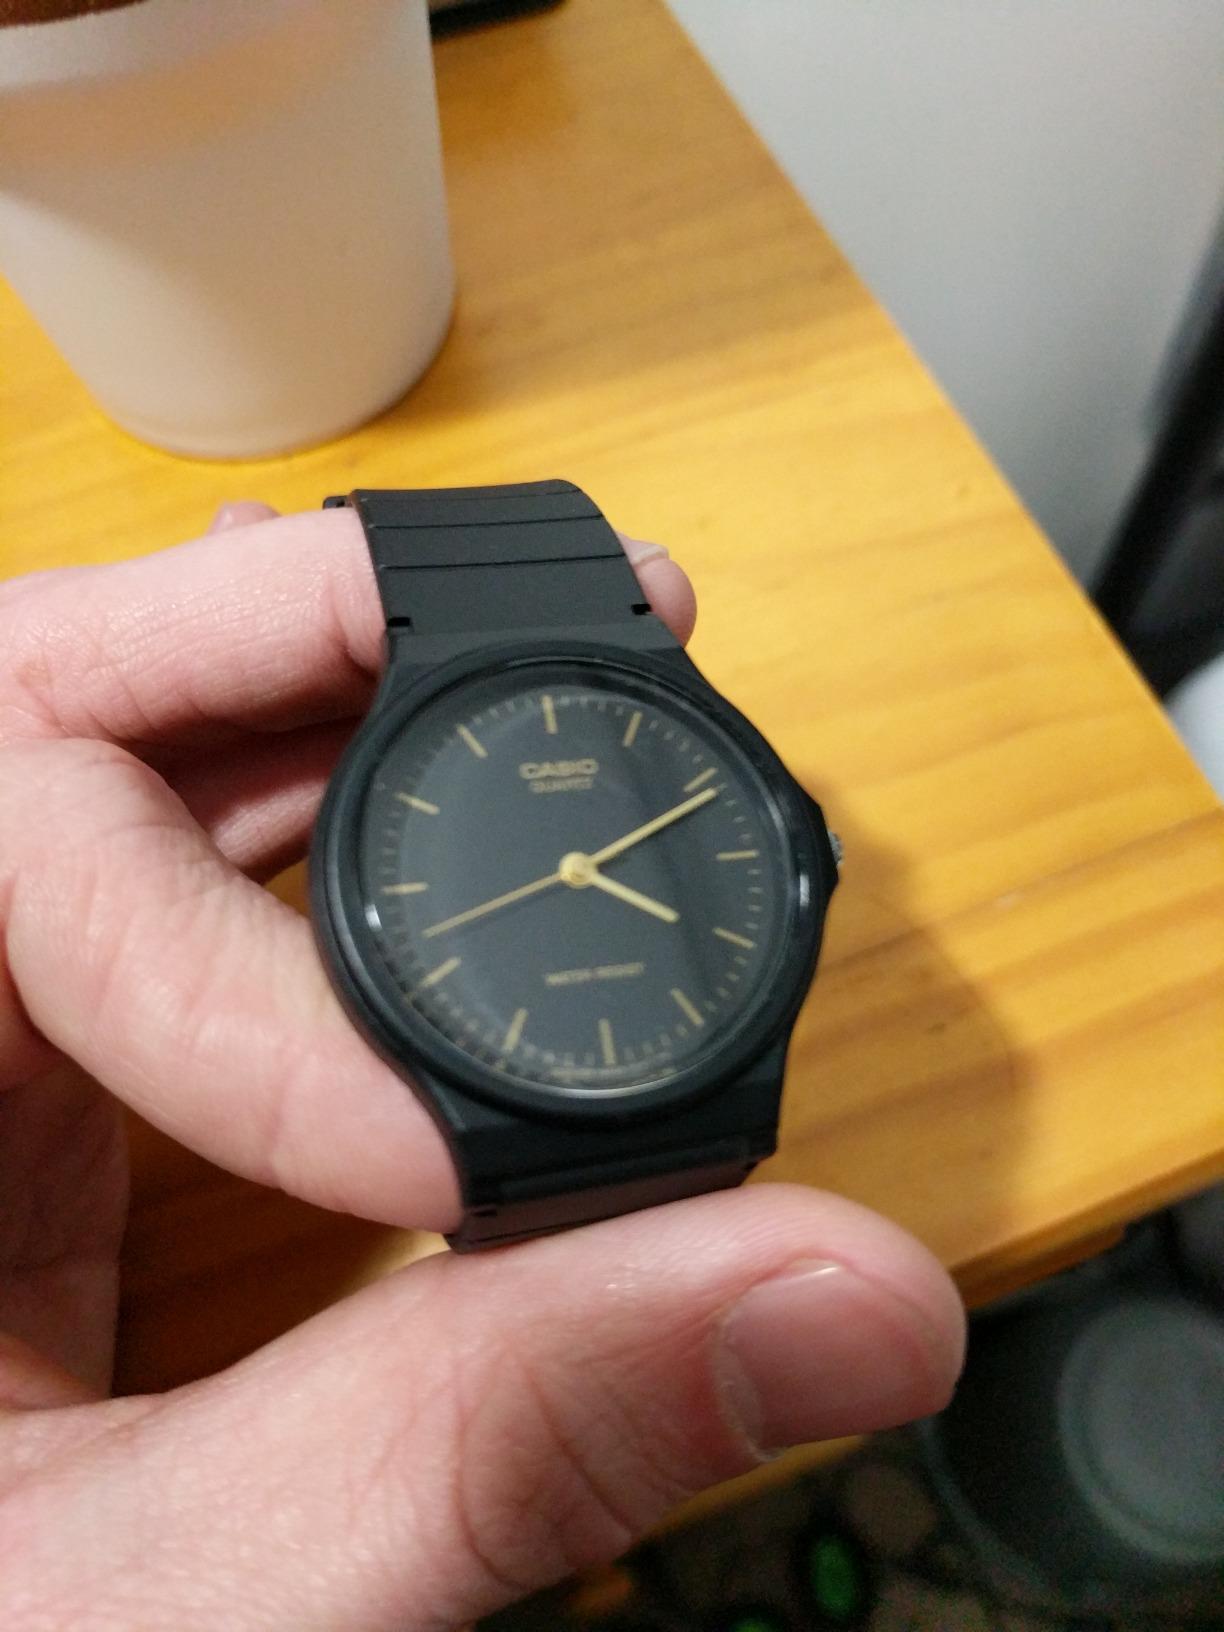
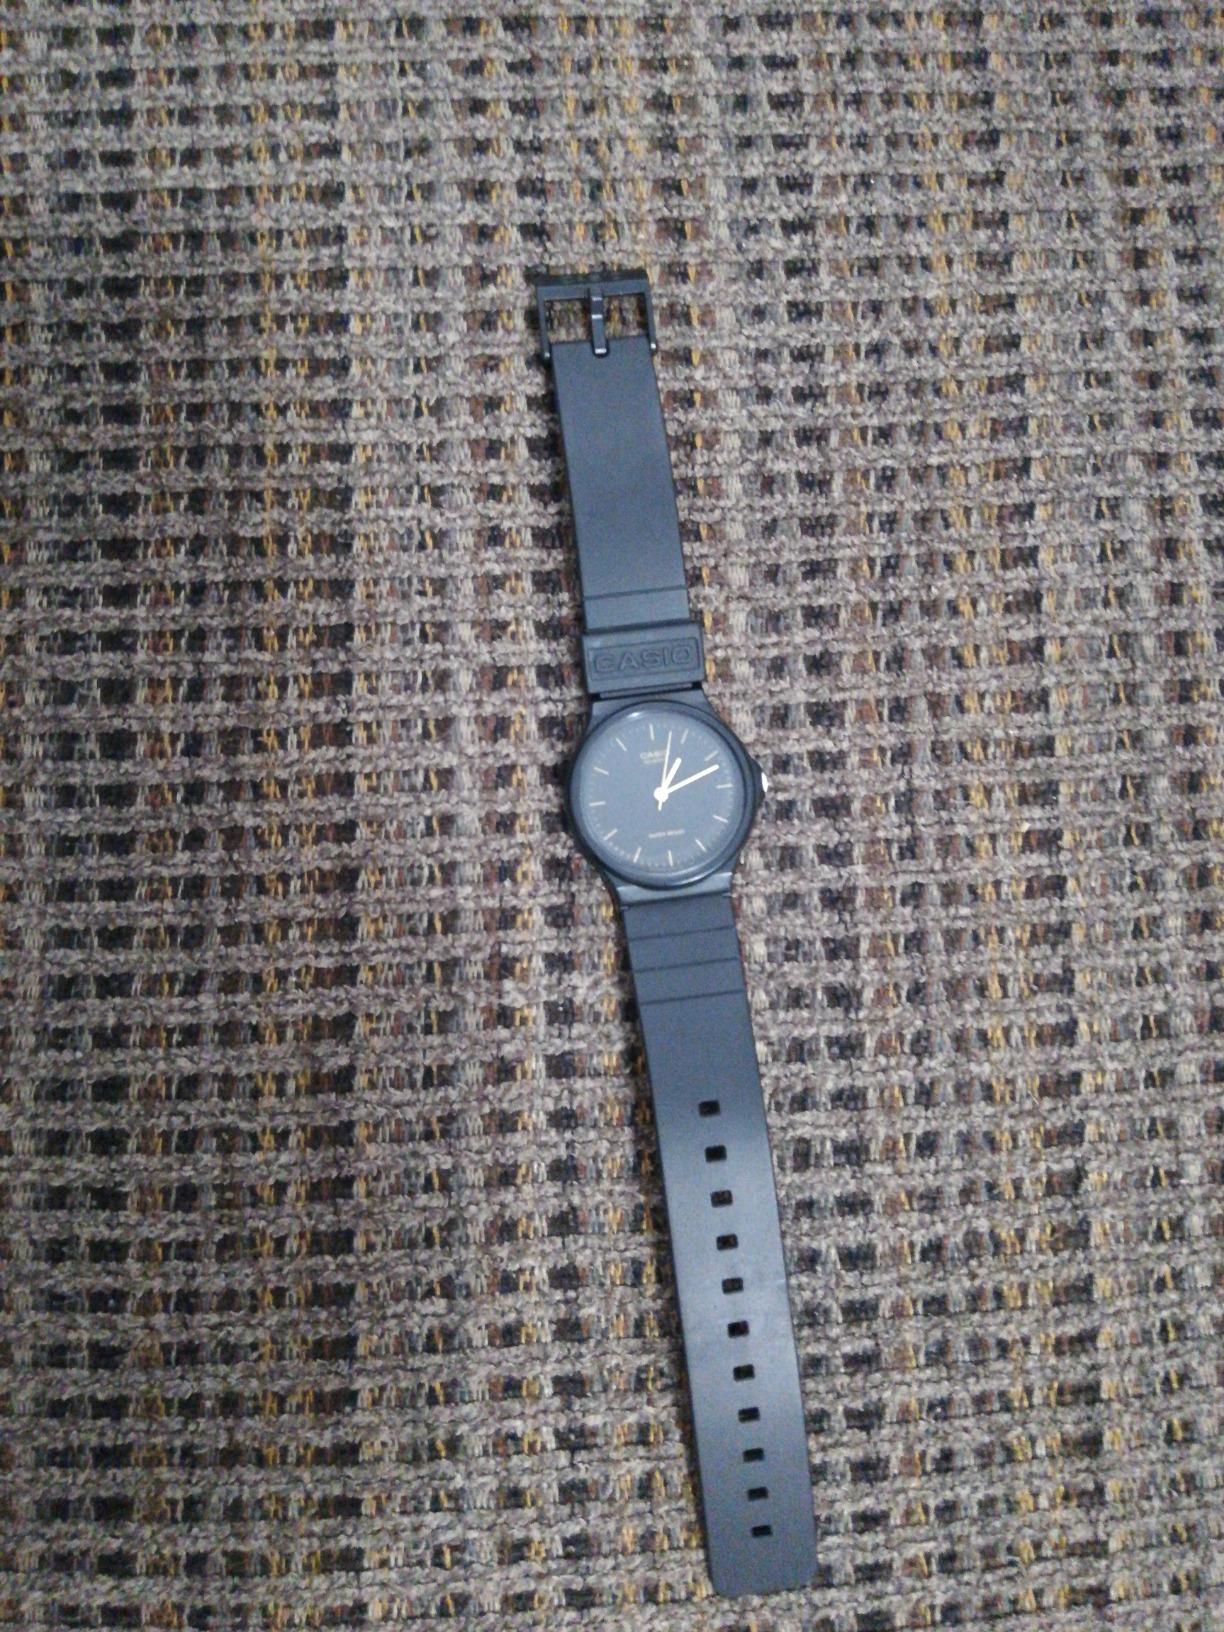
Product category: accessories_watch
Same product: yes